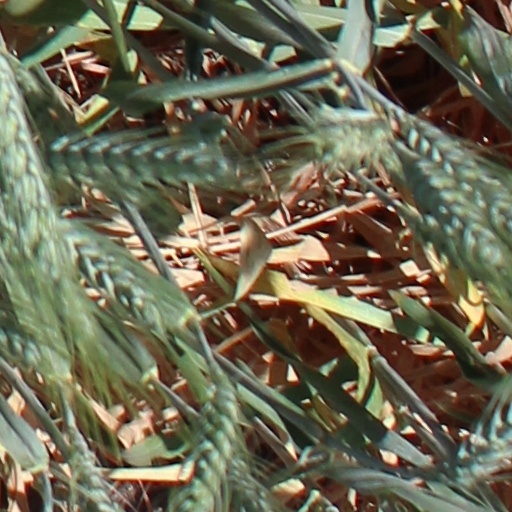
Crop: wheat